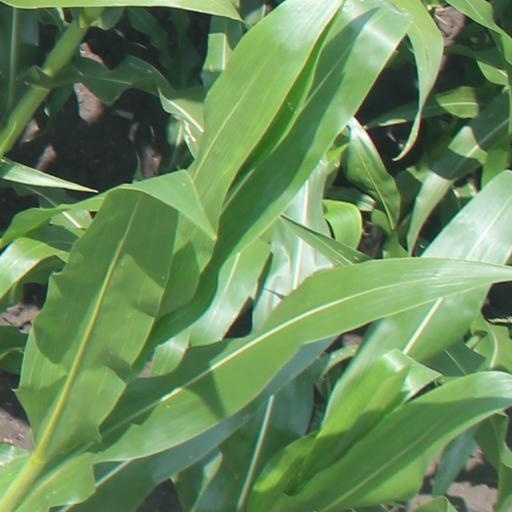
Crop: maize; corn